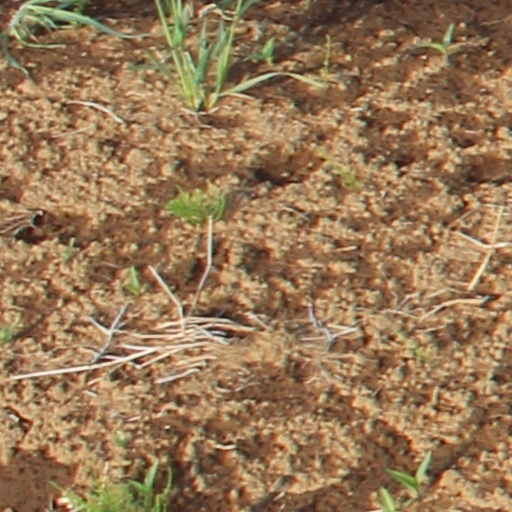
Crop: wheat